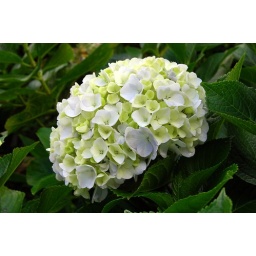
pretty flowers that were everywhere in the mountains there in the monteverde area